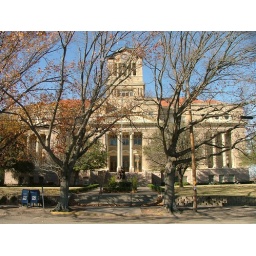
Navarro county courthouse in corsicana texas. Built in 1905, beaux arts style with red burnet granite and gray brick.